Economy of Iran

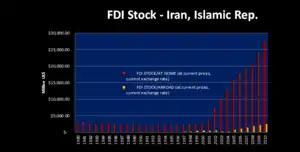
FDI stock in Iran (1980–2010)

Iran has an extensive paved road system linking most towns and all cities. In 2011, the country had of roads, of which 73% were paved. In 2007 there were approximately 100 passenger cars for every 1,000 inhabitants. Trains operated on of track.